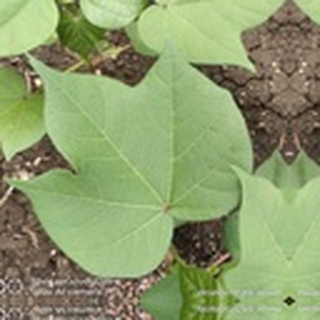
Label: healthy_cotton